Robyn Denny

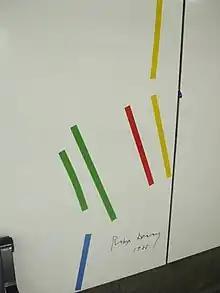
Robyn Denny's art and autograph at Embankment tube station, London

After national service in the Royal Navy he studied at St Martin's School of Art (1951–54) and the